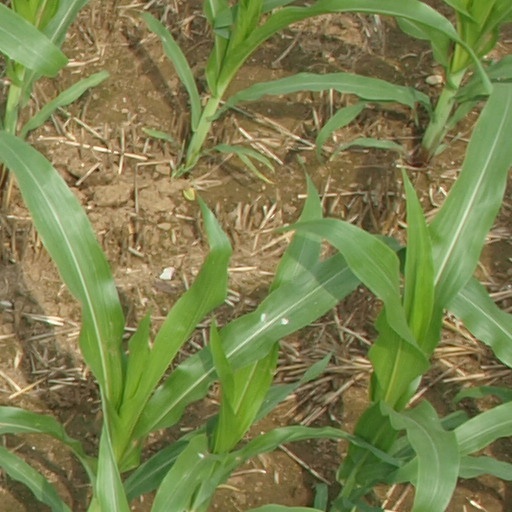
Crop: maize; corn